Great Onyx Cave

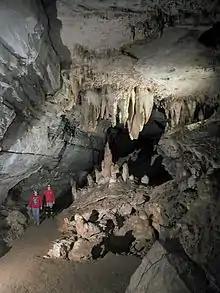
Cave passage in Great Onyx Cave in 2002

Great Onyx Cave was discovered in 1915 by Edmund Turner. According to one story, Turner made a proposition to Flint Ridge landowner L. P. Edwards, knowing through his cave explorations that there was a cave under Edwards' land. Turner asked Edwards if he could have a share in the cave's ownership if he showed Edwards where to dig. Edwards agreed, and the resulting cave was named Great Onyx Cave because of its cave onyx formations. Turner continued to explore the cave while Edwards rushed to commercialize it. Shortly thereafter, when Turner died (probably of pneumonia), Edwards claimed that he discovered the cave.